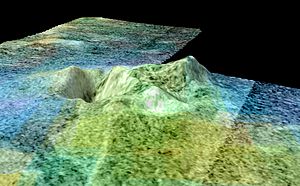
Kryovulkan
Sotra Facula, en mulig kryovulkan på Saturns måne Titan. Billedet er i falske farver og viser toppe på 1000 m og et krater med en dybde på 1500 m
Kryovulkan eller isvulkan er vulkaner, der i stedet for aske og magma udspyr flygtige stoffer som vand, ammoniak og methan. Kryovulkaner findes på solsystemets måner med kolde overflader og blev først observeret på Neptuns måne Triton af rumobservatoriet Voyager 2 i 1989. I 2005 fotograferede rumobservatoriet Cassini geysere på Saturns måne Enceladus. Efterfølgende er kryovulkaner set på andre ismåner i solsystemet som Jupiters måner Europa og Ganymedes, på Saturns måne Titan og på Uranus´ måne Miranda. Man regner også med at der er aktive kryovulkaner på Plutos måne Charon, fordi rumobservatoriet Gemini har vist områder med ammoniak og is.